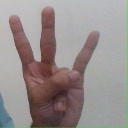
अक्षर: क्ष